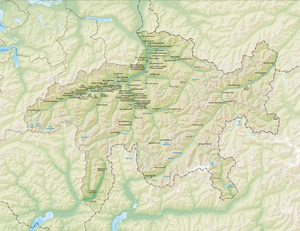
Clanx, ruines